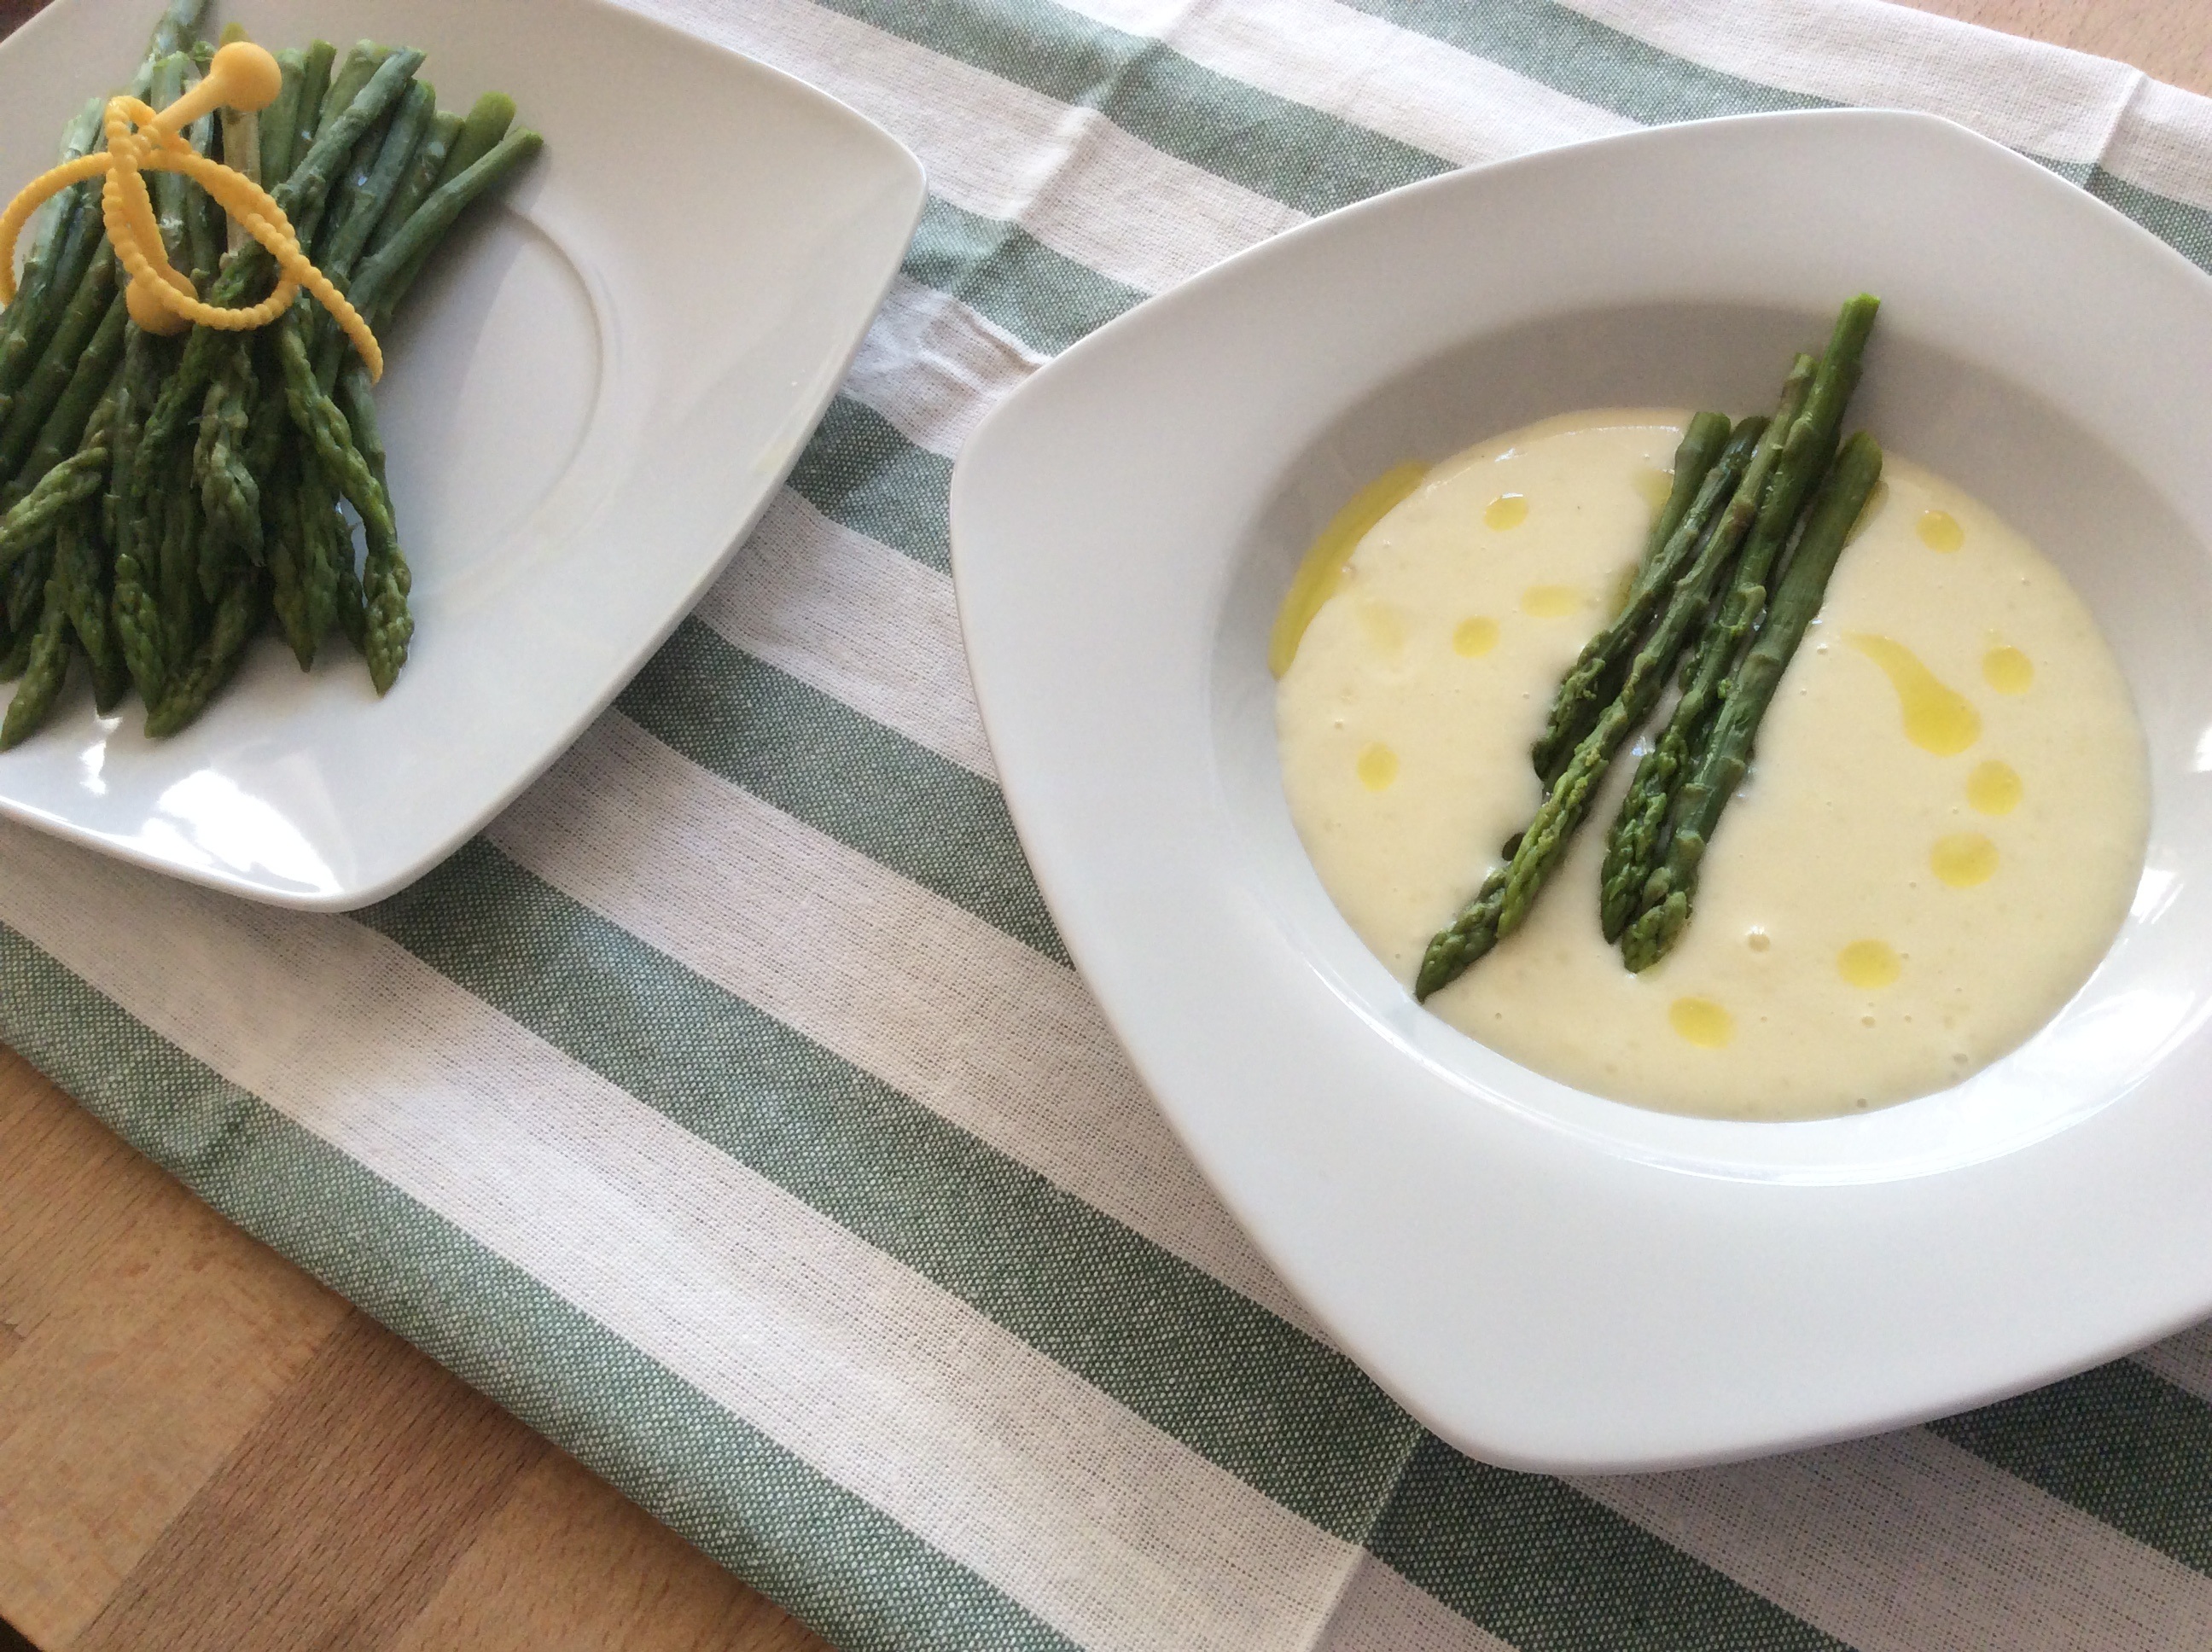
dish, meal, food, produce, vegetable, breakfast, cuisine, soup, vegetarian food, asparagus, flowering plant, winter soup, land plant